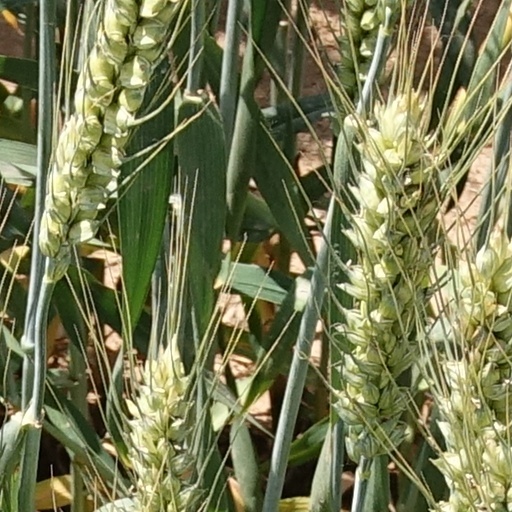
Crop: wheat